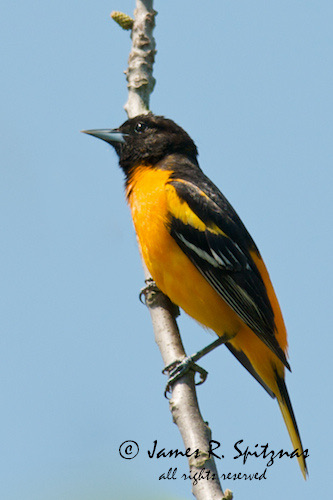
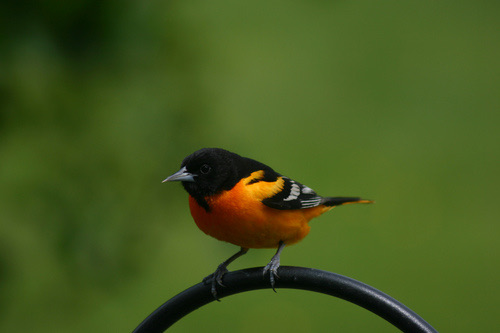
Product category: misc
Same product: yes